Konstantin Ramul

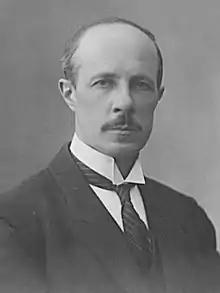
Ramul, c. 1910s-1920s

Konstantin Ramul (30 May 1879 – 11 February 1975) was an Estonian professor of psychology and longtime chair of psychology at the University of Tartu. He is best known for his work on the history of experimental psychology.